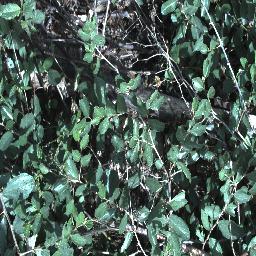
Label: chinee_apple